Franciscus Verellen

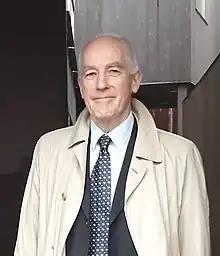
Franciscus Verellen in front of the EFEO Centre in Kyoto in 2019.

Carl Franciscus Verellen is a historian of medieval China specializing in the Tang-Song transition (ninth and tenth centuries) and the religious culture of Daoism in its formative period (second to tenth centuries). He is Professor Emeritus and a former director of the École française d’Extrême-Orient.